Algebraic number

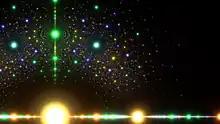
Algebraic numbers on the complex plane colored by degree (bright orange/red = 1, green = 2, blue = 3, yellow = 4). The larger points come from polynomials with smaller integer coefficients.

For any , the simple extension of the rationals by , denoted by formula_11 (whose elements are the formula_12 for formula_13 a rational function with rational coefficients which is defined at formula_14), is of finite degree if and only if is an algebraic number.